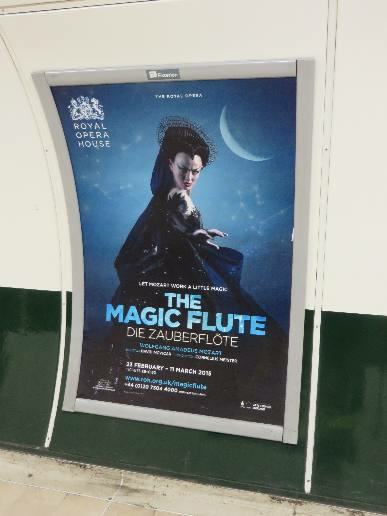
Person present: No